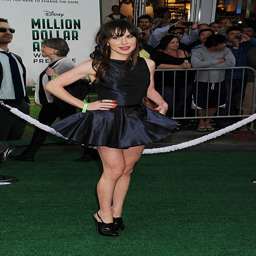
actor arrives at the premiere .